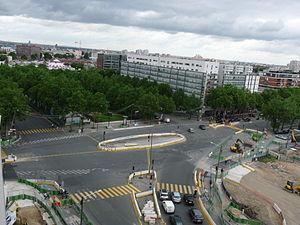
La porte d'Aubervillers à Paris, vue prise du toit du bâtiment à l'angle du boulevard Ney avec la rue d'Aubervilliers. À droite le boulevard Macdonald avec le chantier de l'extension du tram des Maréchaux.
La porte d’Aubervilliers est une importante porte de Paris, en France, située à la jonction du quartier du Pont-de-Flandre dans le 19ᵉ arrondissement et du quartier de la Chapelle dans le 18ᵉ arrondissement de Paris.